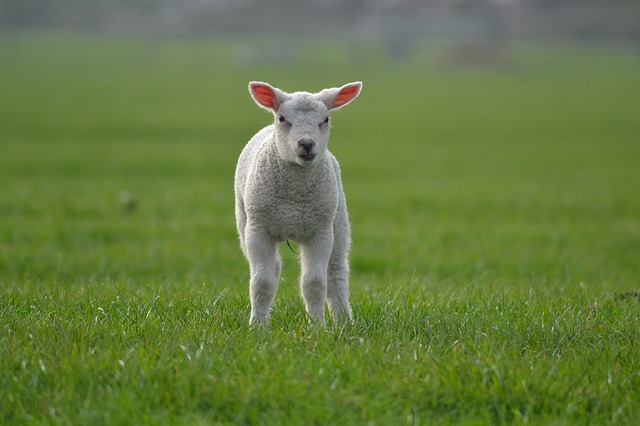
Label: pecora